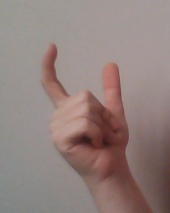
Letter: nun